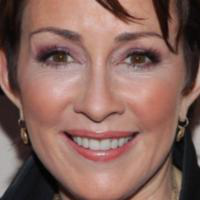
Age group: age 56-65